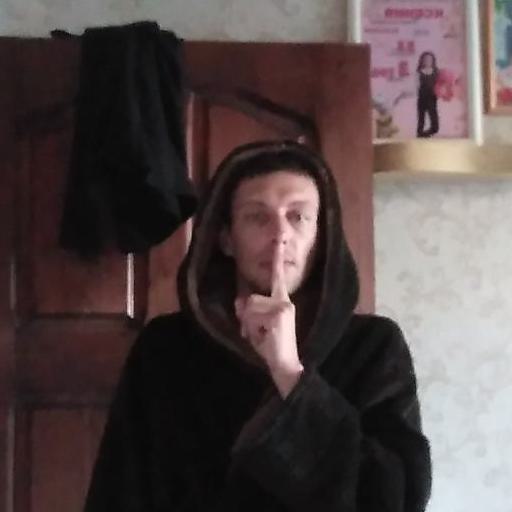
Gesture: mute